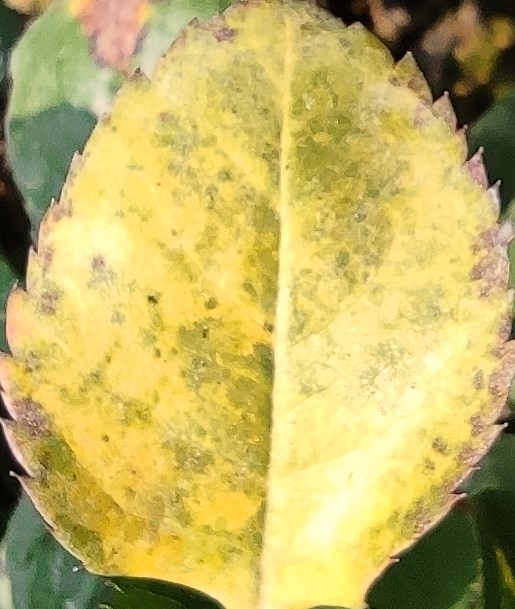
Label: Downy Mildew